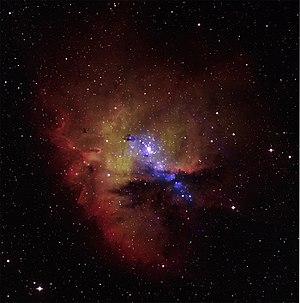
NGC 281 est une région HII située à environ 10 000 années-lumière de la Terre dans la constellation de Cassiopée. D'un diamètre d'environ 100 années-lumière, elle fait partie du bras de Persée. Elle inclut ou est proche de l'amas ouvert IC 1590, l'étoile double HD 5005 et plusieurs globules de Bok. Elle est visible dans un télescope amateur dans les zones où le ciel nocturne est suffisamment sombre. Elle est parfois officieusement appelée nébuleuse Pacman à cause de sa ressemblance fortuite au héros éponyme du jeu d'arcade Pac-Man.